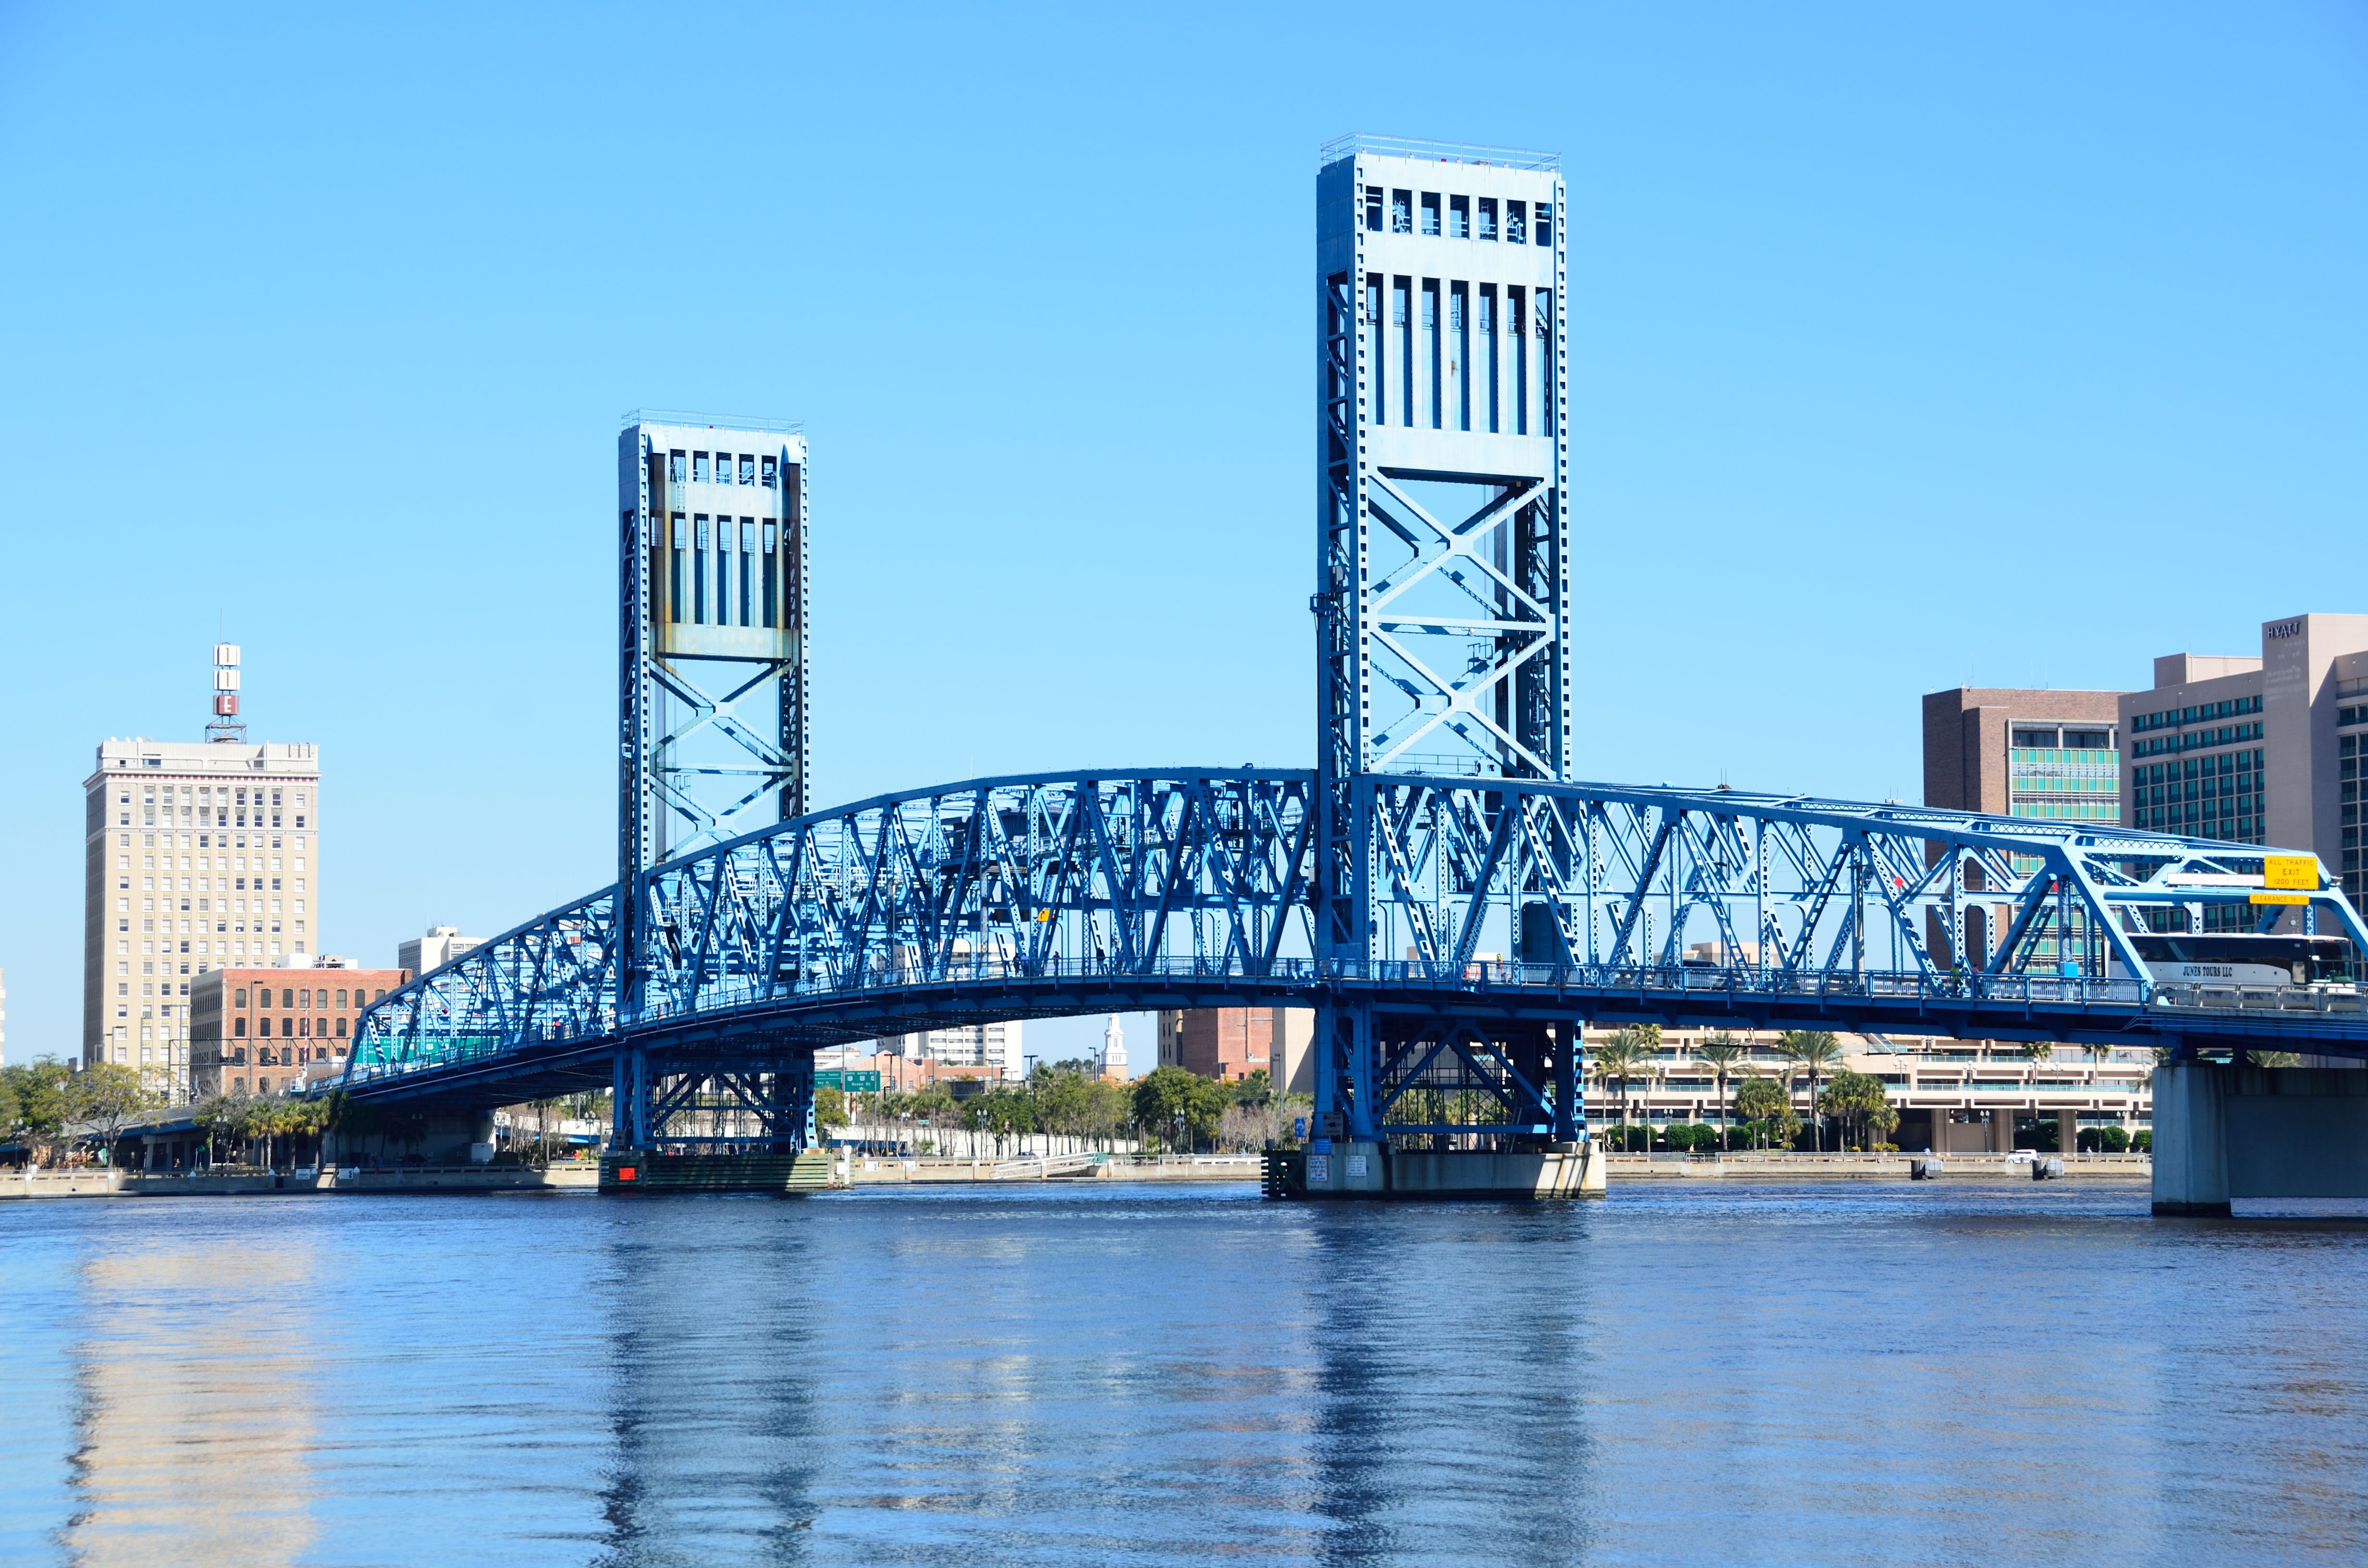
landscape, water, architecture, structure, sky, bridge, skyline, city, urban, river, cityscape, downtown, travel, transportation, transport, reflection, vehicle, landmark, attraction, tourism, waterway, tower block, public transport, place, famous, florida, jacksonville, blue bridge, skyway